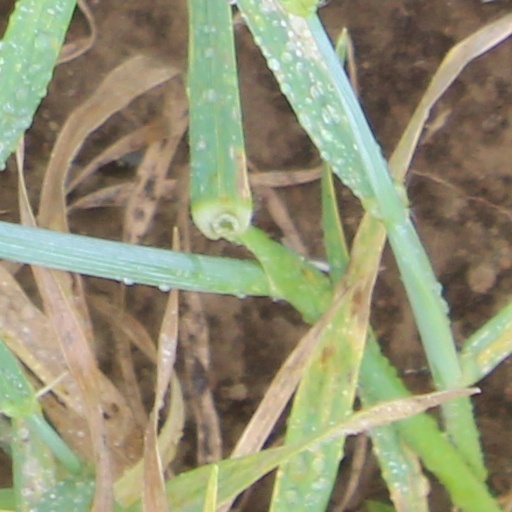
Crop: wheat